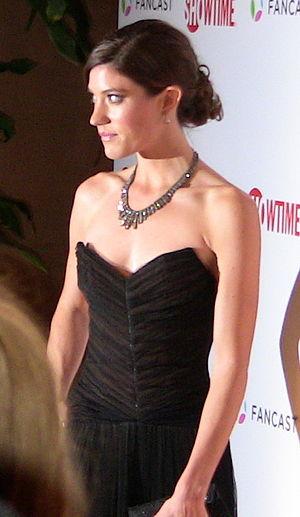
Jennifer Carpenter, née Jennifer Leann Carpenter, le 7 décembre 1979 à Louisville, est une actrice américaine.
Debra Morgan est un des personnages principaux de Dexter. Elle est la sœur de Dexter Morgan et la fille de Harry Morgan. Elle est agent à la police de Miami.